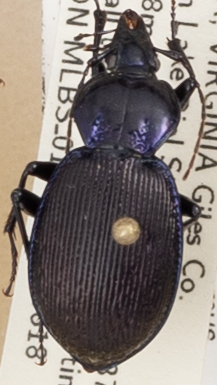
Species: Sphaeroderus stenostomus lecontei
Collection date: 2019-06-18
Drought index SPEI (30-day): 0.36
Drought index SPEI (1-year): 2.09
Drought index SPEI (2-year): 2.09